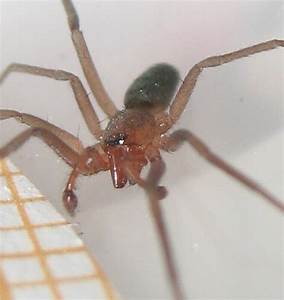
Label: spider